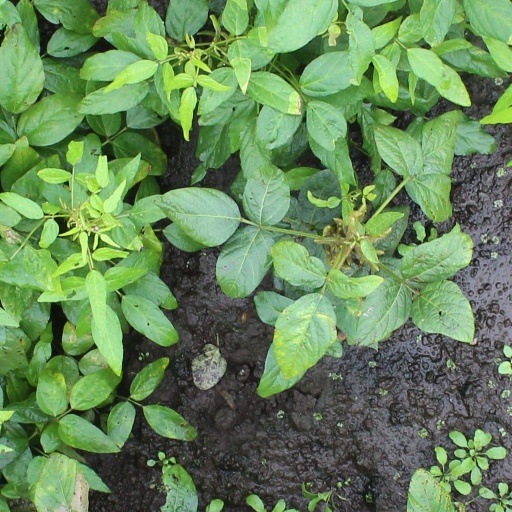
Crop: soybean